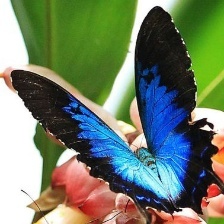
Species: ULYSES